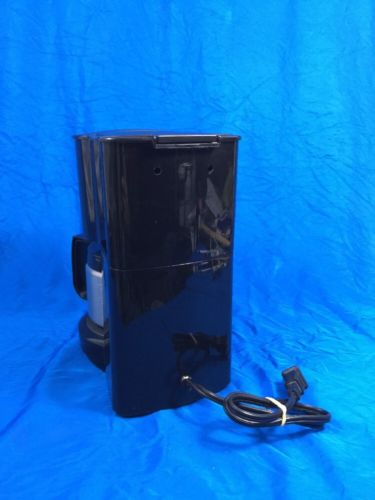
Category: coffee maker